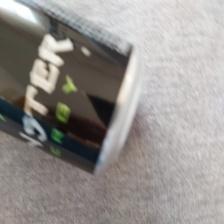
Label: cans